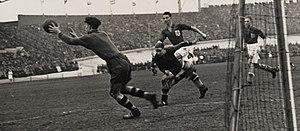
C'est sous la houlette d'un nouvel entraîneur que l'équipe de Belgique de football entame l'année en 1935, le hongrois Jules Turnauer, qui avait mené le Lierse à son premier titre de champion en 1932, reprit en effet les rênes de la sélection nationale. Il n'allait cependant par rester longtemps en poste, ni laisser un souvenir impérissable.